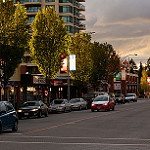
Scene: Outdoor